Dimiter Skordev

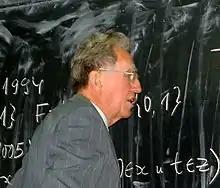
Dimiter Skordev

Dimiter Skordev (born 1936 in Sofia) is a professor in the Department of Mathematical Logic and Applications, Faculty of Mathematics and Computer Science at the University of Sofia. Chairman of the department in 1972-2000. Doyen and pioneer of mathematical logic research in Bulgaria who developed a Bulgarian school in the theory of computability, namely the algebraic (or axiomatic) recursion theory. He was the 1981 winner of "Acad. Nikola Obreshkov Prize", the highest Bulgarian award in mathematics, bestowed for his monograph "Combinatory Spaces and Recursiveness in Them".